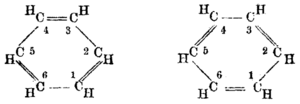
Le benzène est un composé organique de formule brute C₆H₆, également noté Ph-H, φ-H, ou encore ϕ-H. Il appartient à la famille des hydrocarbures aromatiques monocycliques, car le cycle formé par les six atomes de carbone est plan et comporte six électrons délocalisés.
Friedrich August Kekulé, né le 7 septembre 1829 à Darmstadt et mort le 13 juillet 1896 à Bonn, est un chimiste organicien allemand célèbre pour la découverte de la tétravalence du carbone et la formule développée du benzène.